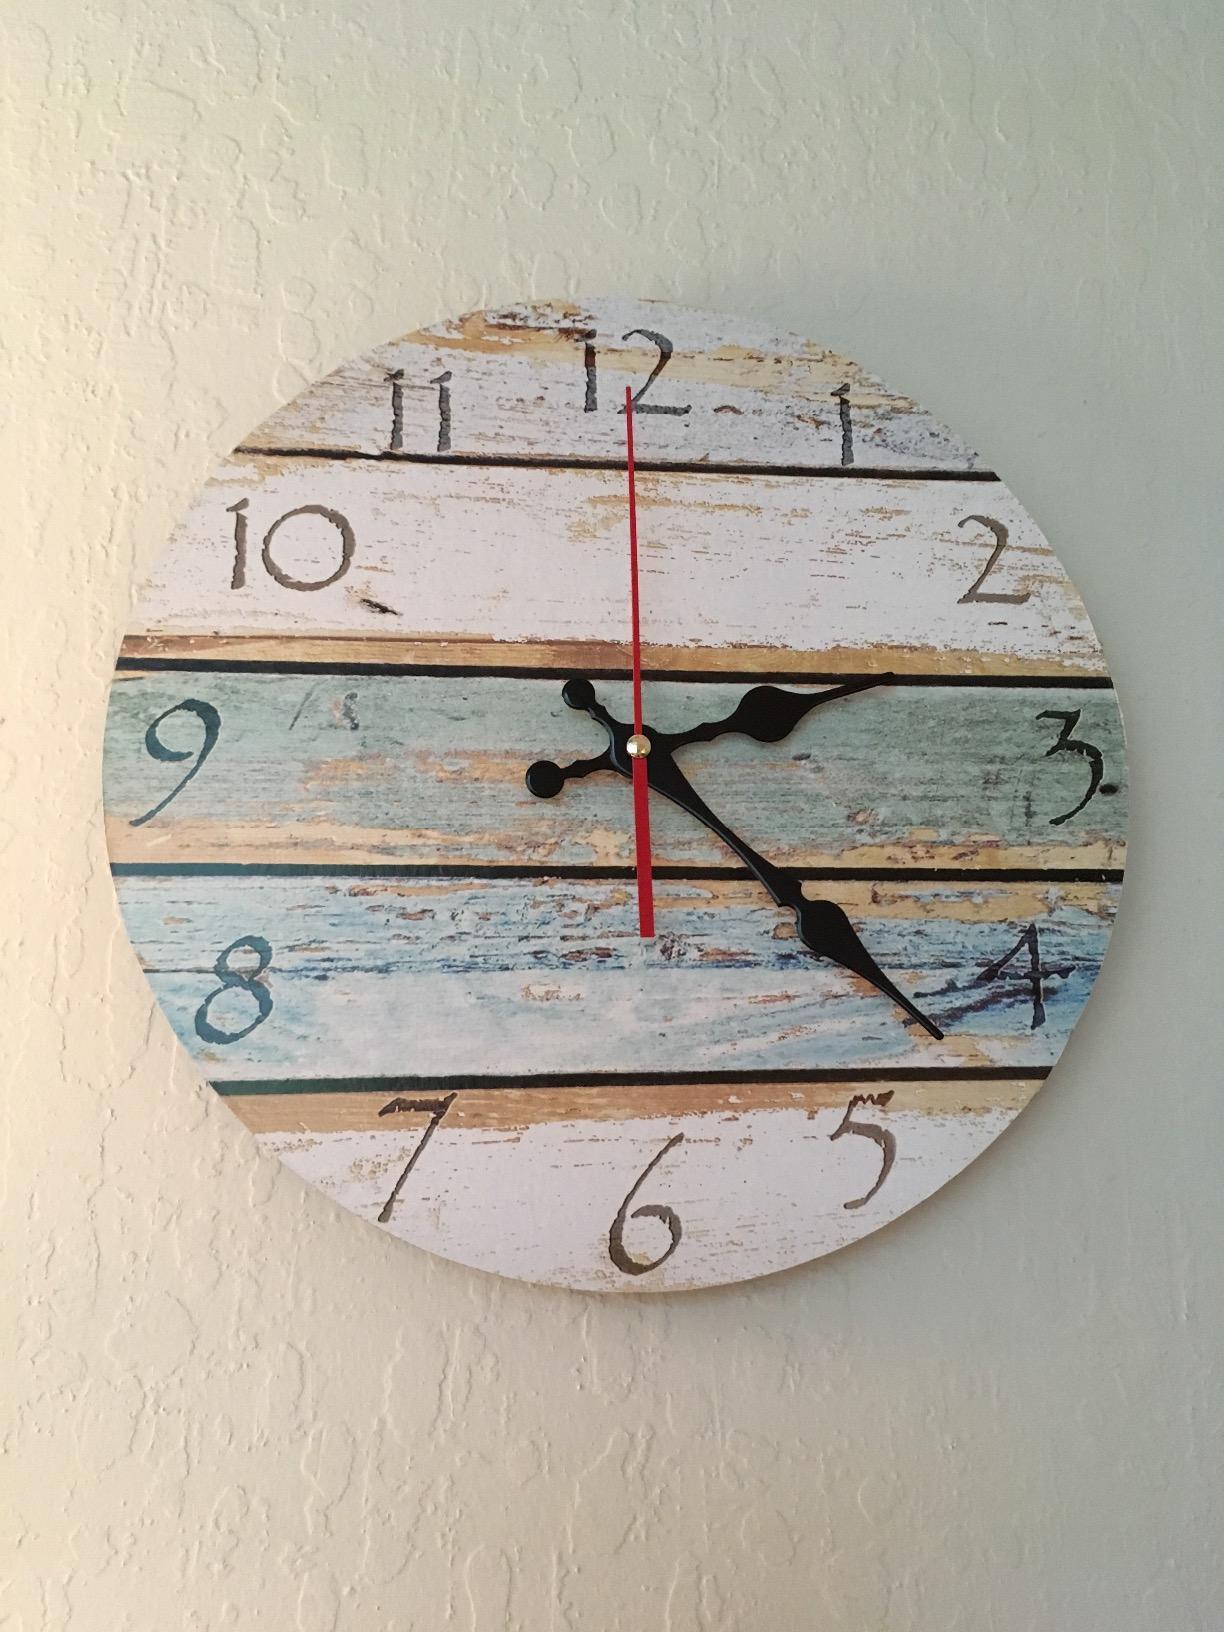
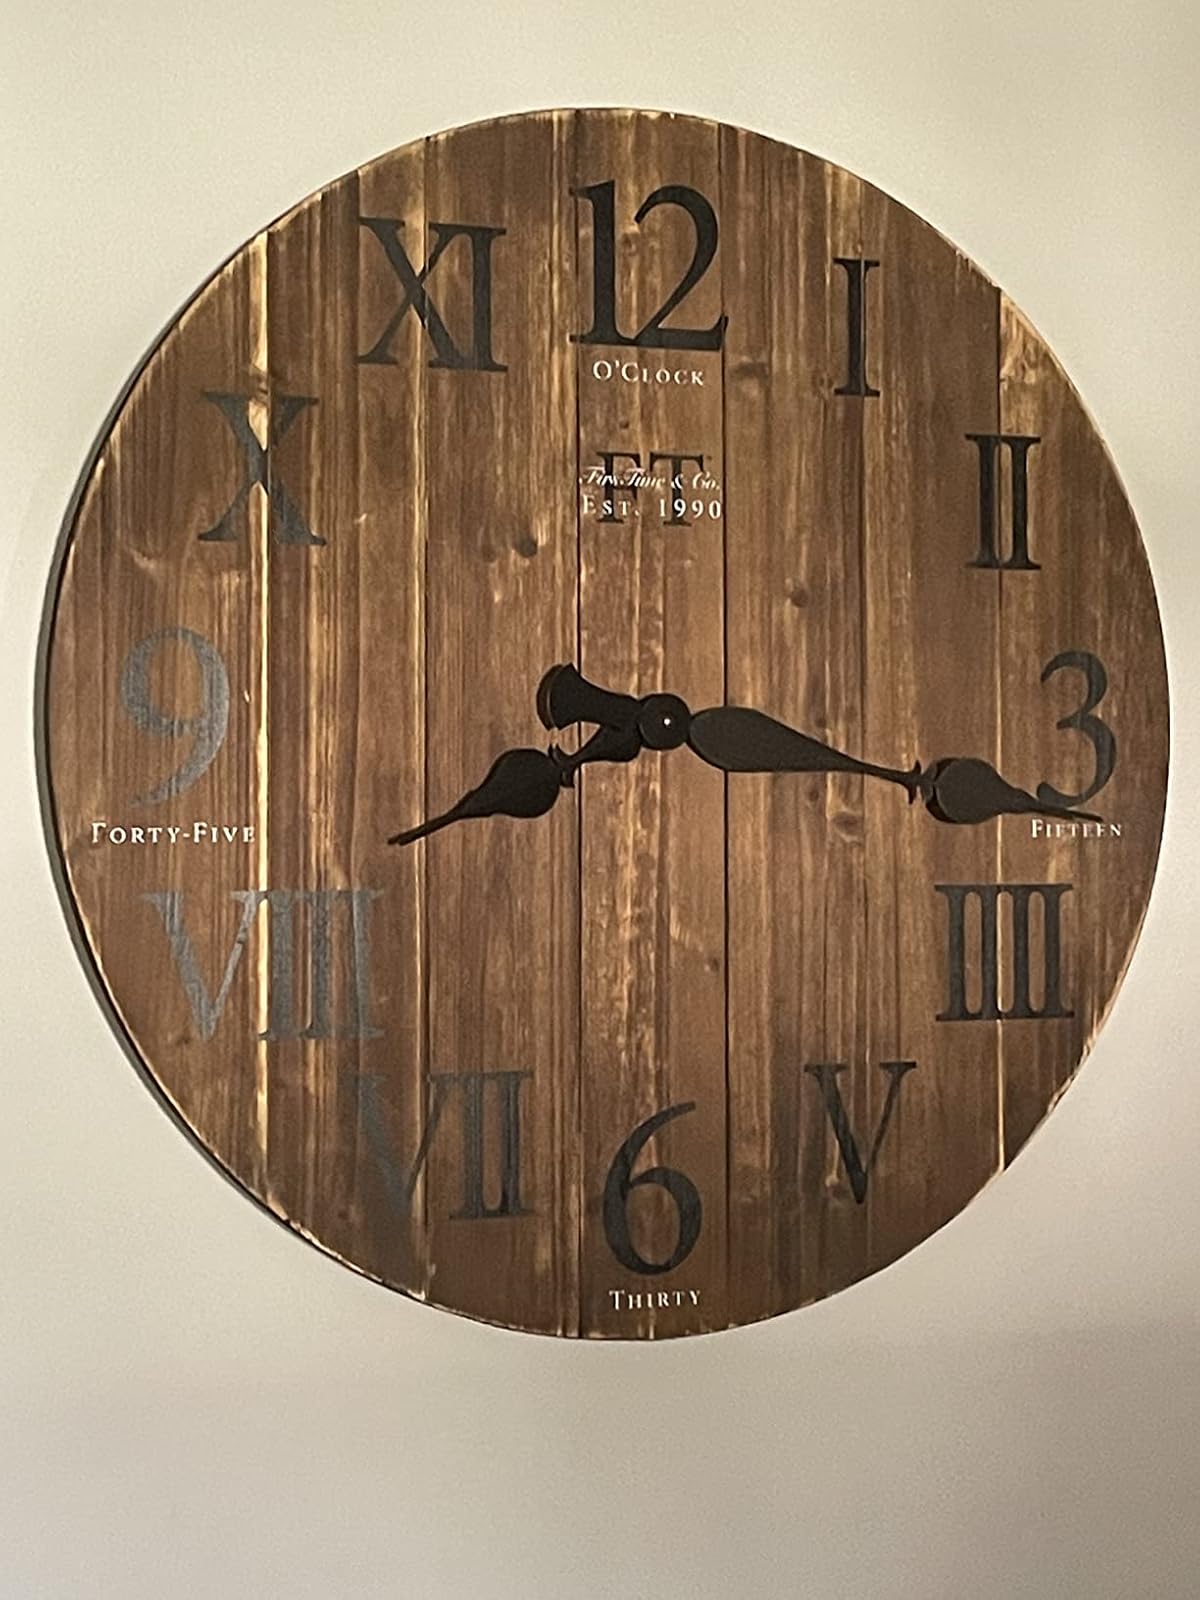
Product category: clock
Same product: no